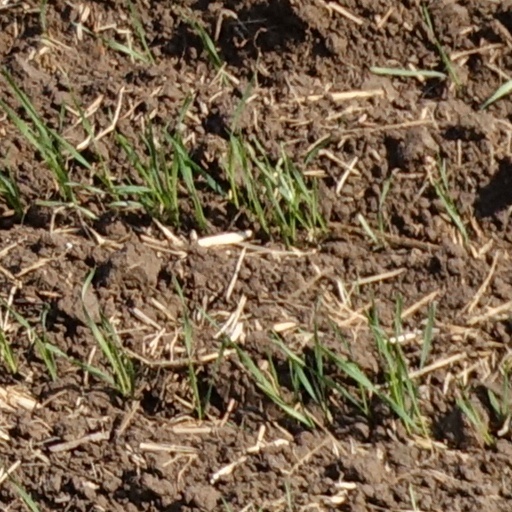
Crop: wheat